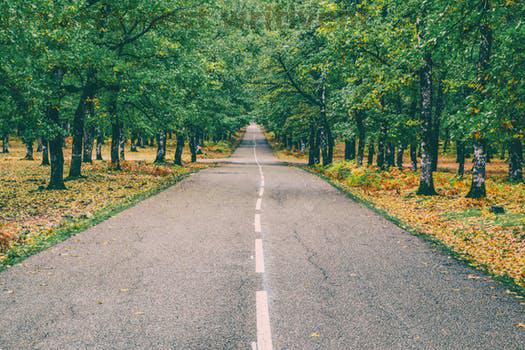
Label: Watermark